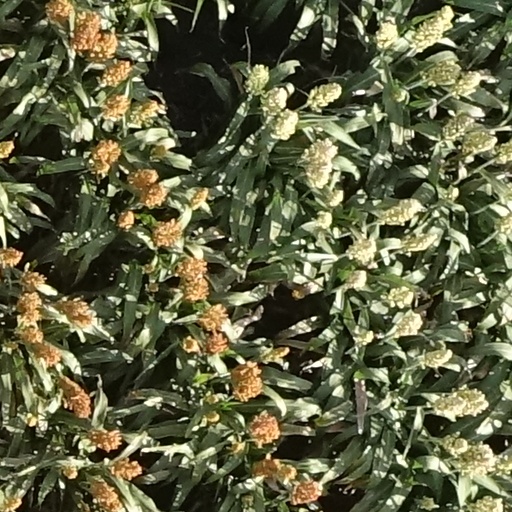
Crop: sorghum